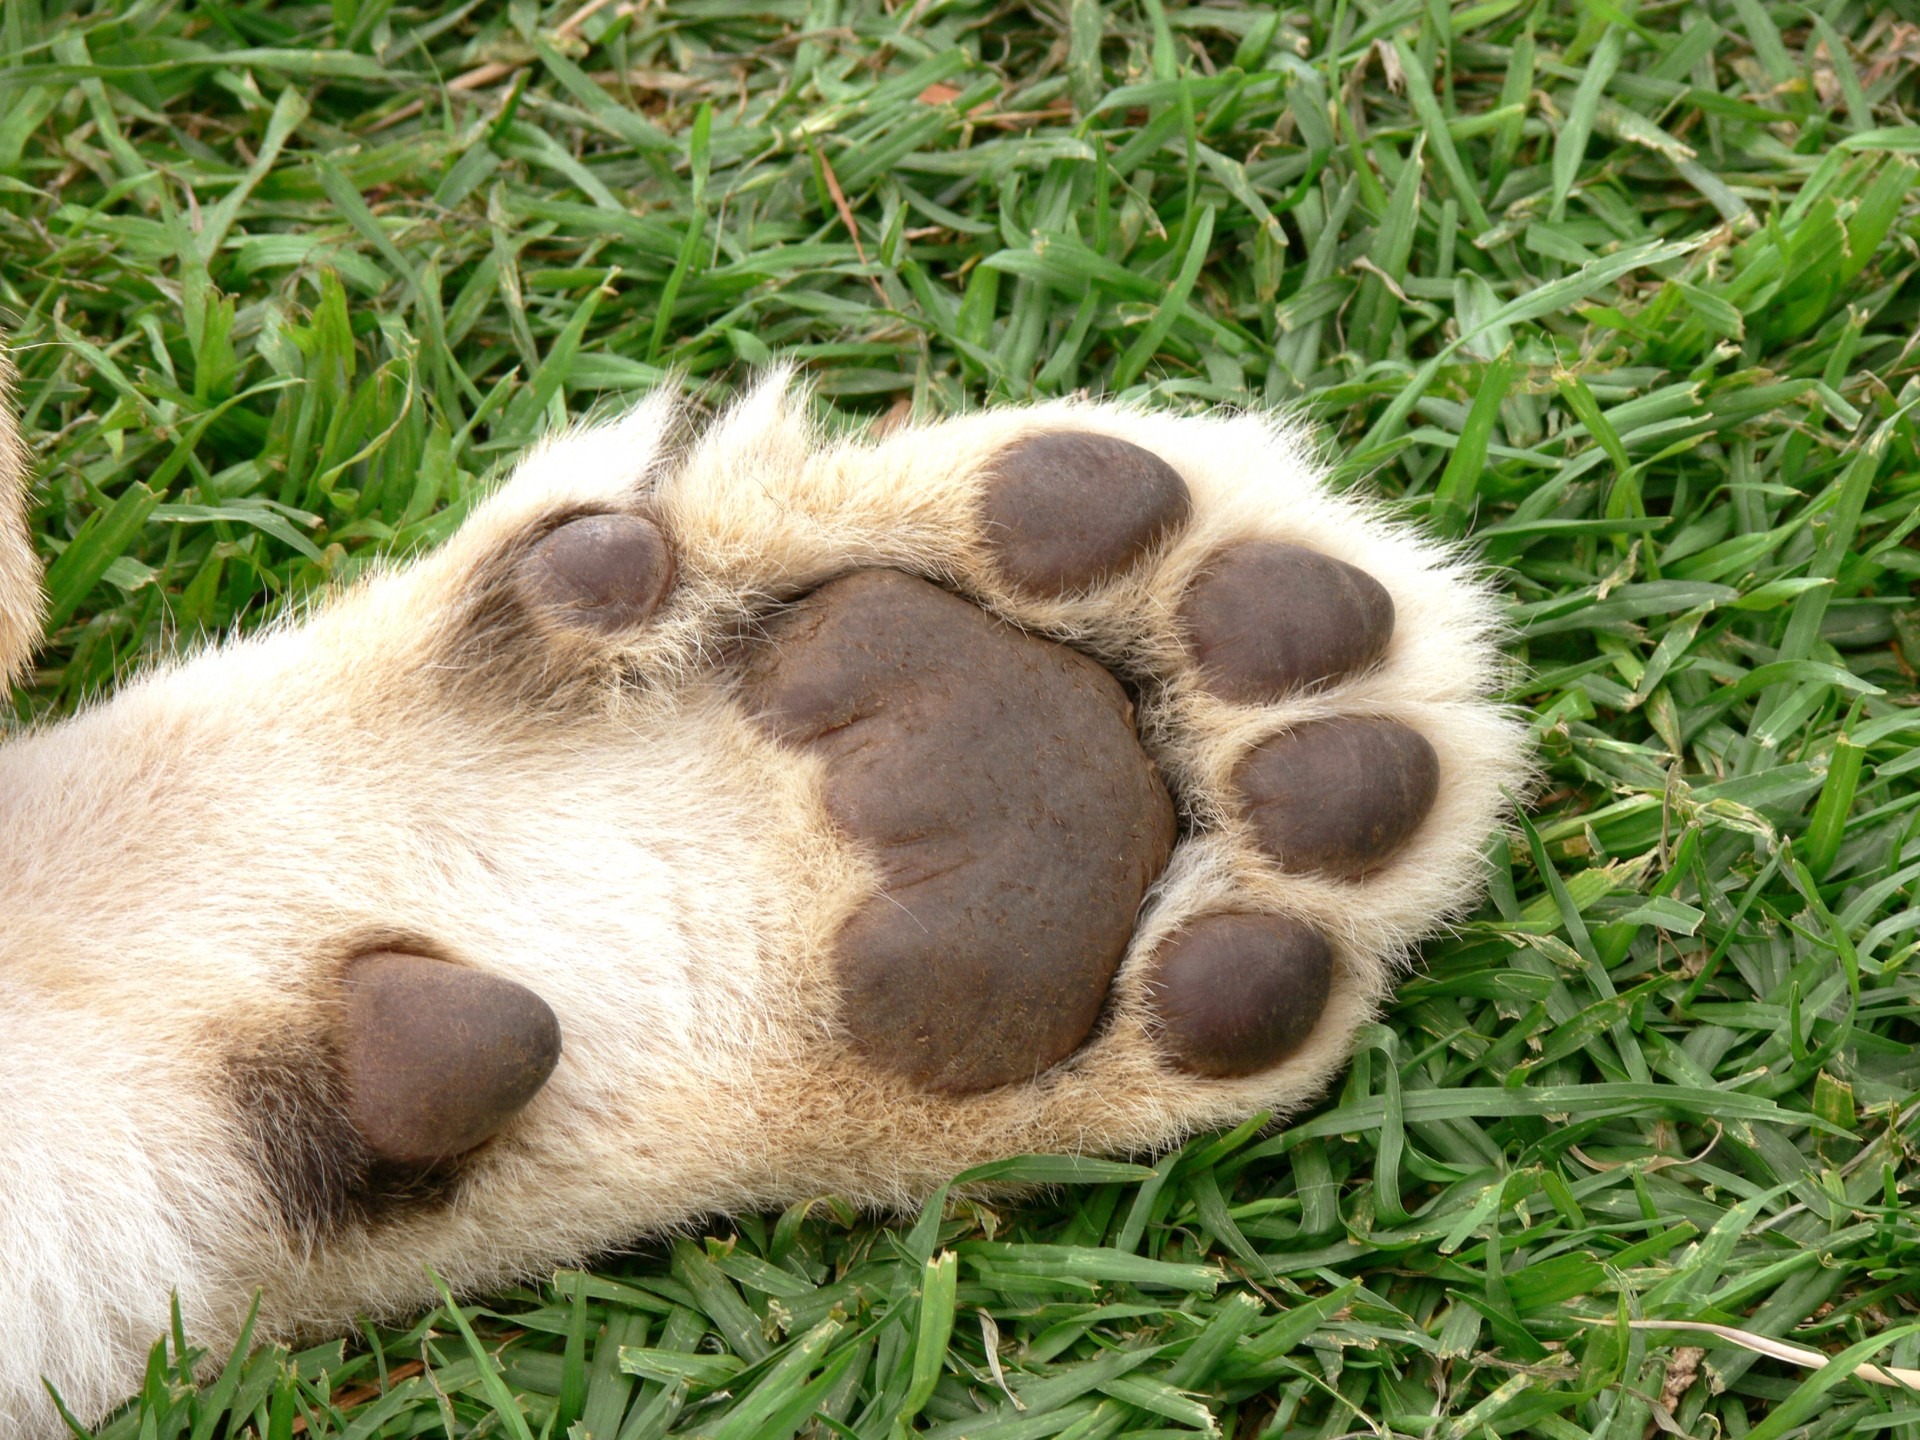
grass, bear, wildlife, cat, foot, africa, mammal, lion, big cat, paw, cub, pads, giant panda